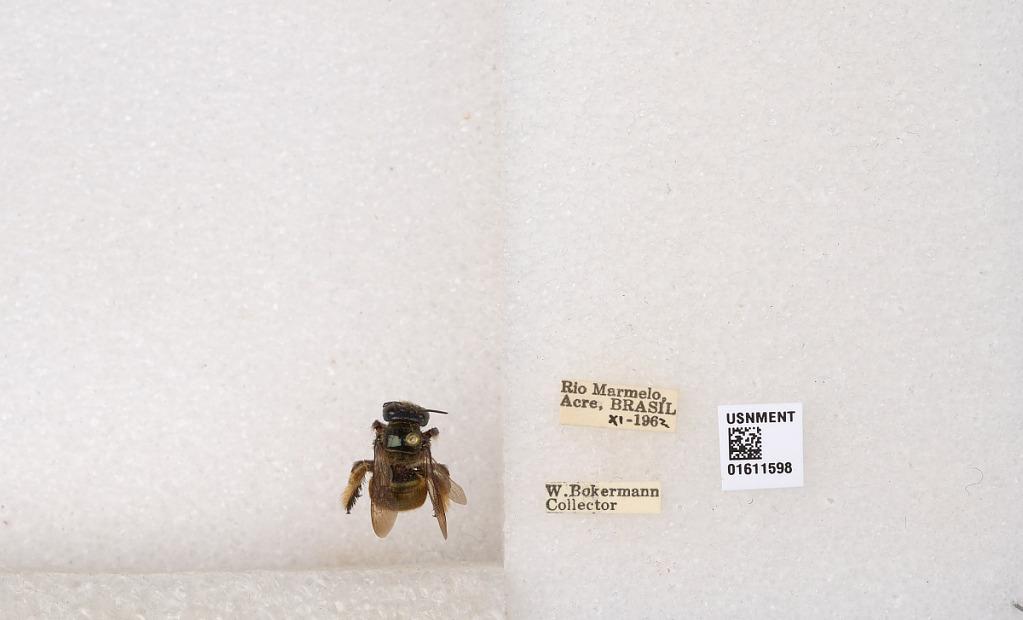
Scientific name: Xylocopa
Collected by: Dias
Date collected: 1962-11-1
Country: Brazil
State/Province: Rondonia
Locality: Rio Marmelo, Acre